Setre Comb

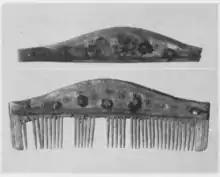
The Setre comb

The Setre Comb is a bone comb found in 1932 at Setre in Bømlo, Norway, which has been dated to between 560 and 700 AD. It has a runic inscription whose interpretation has been extensively discussed.